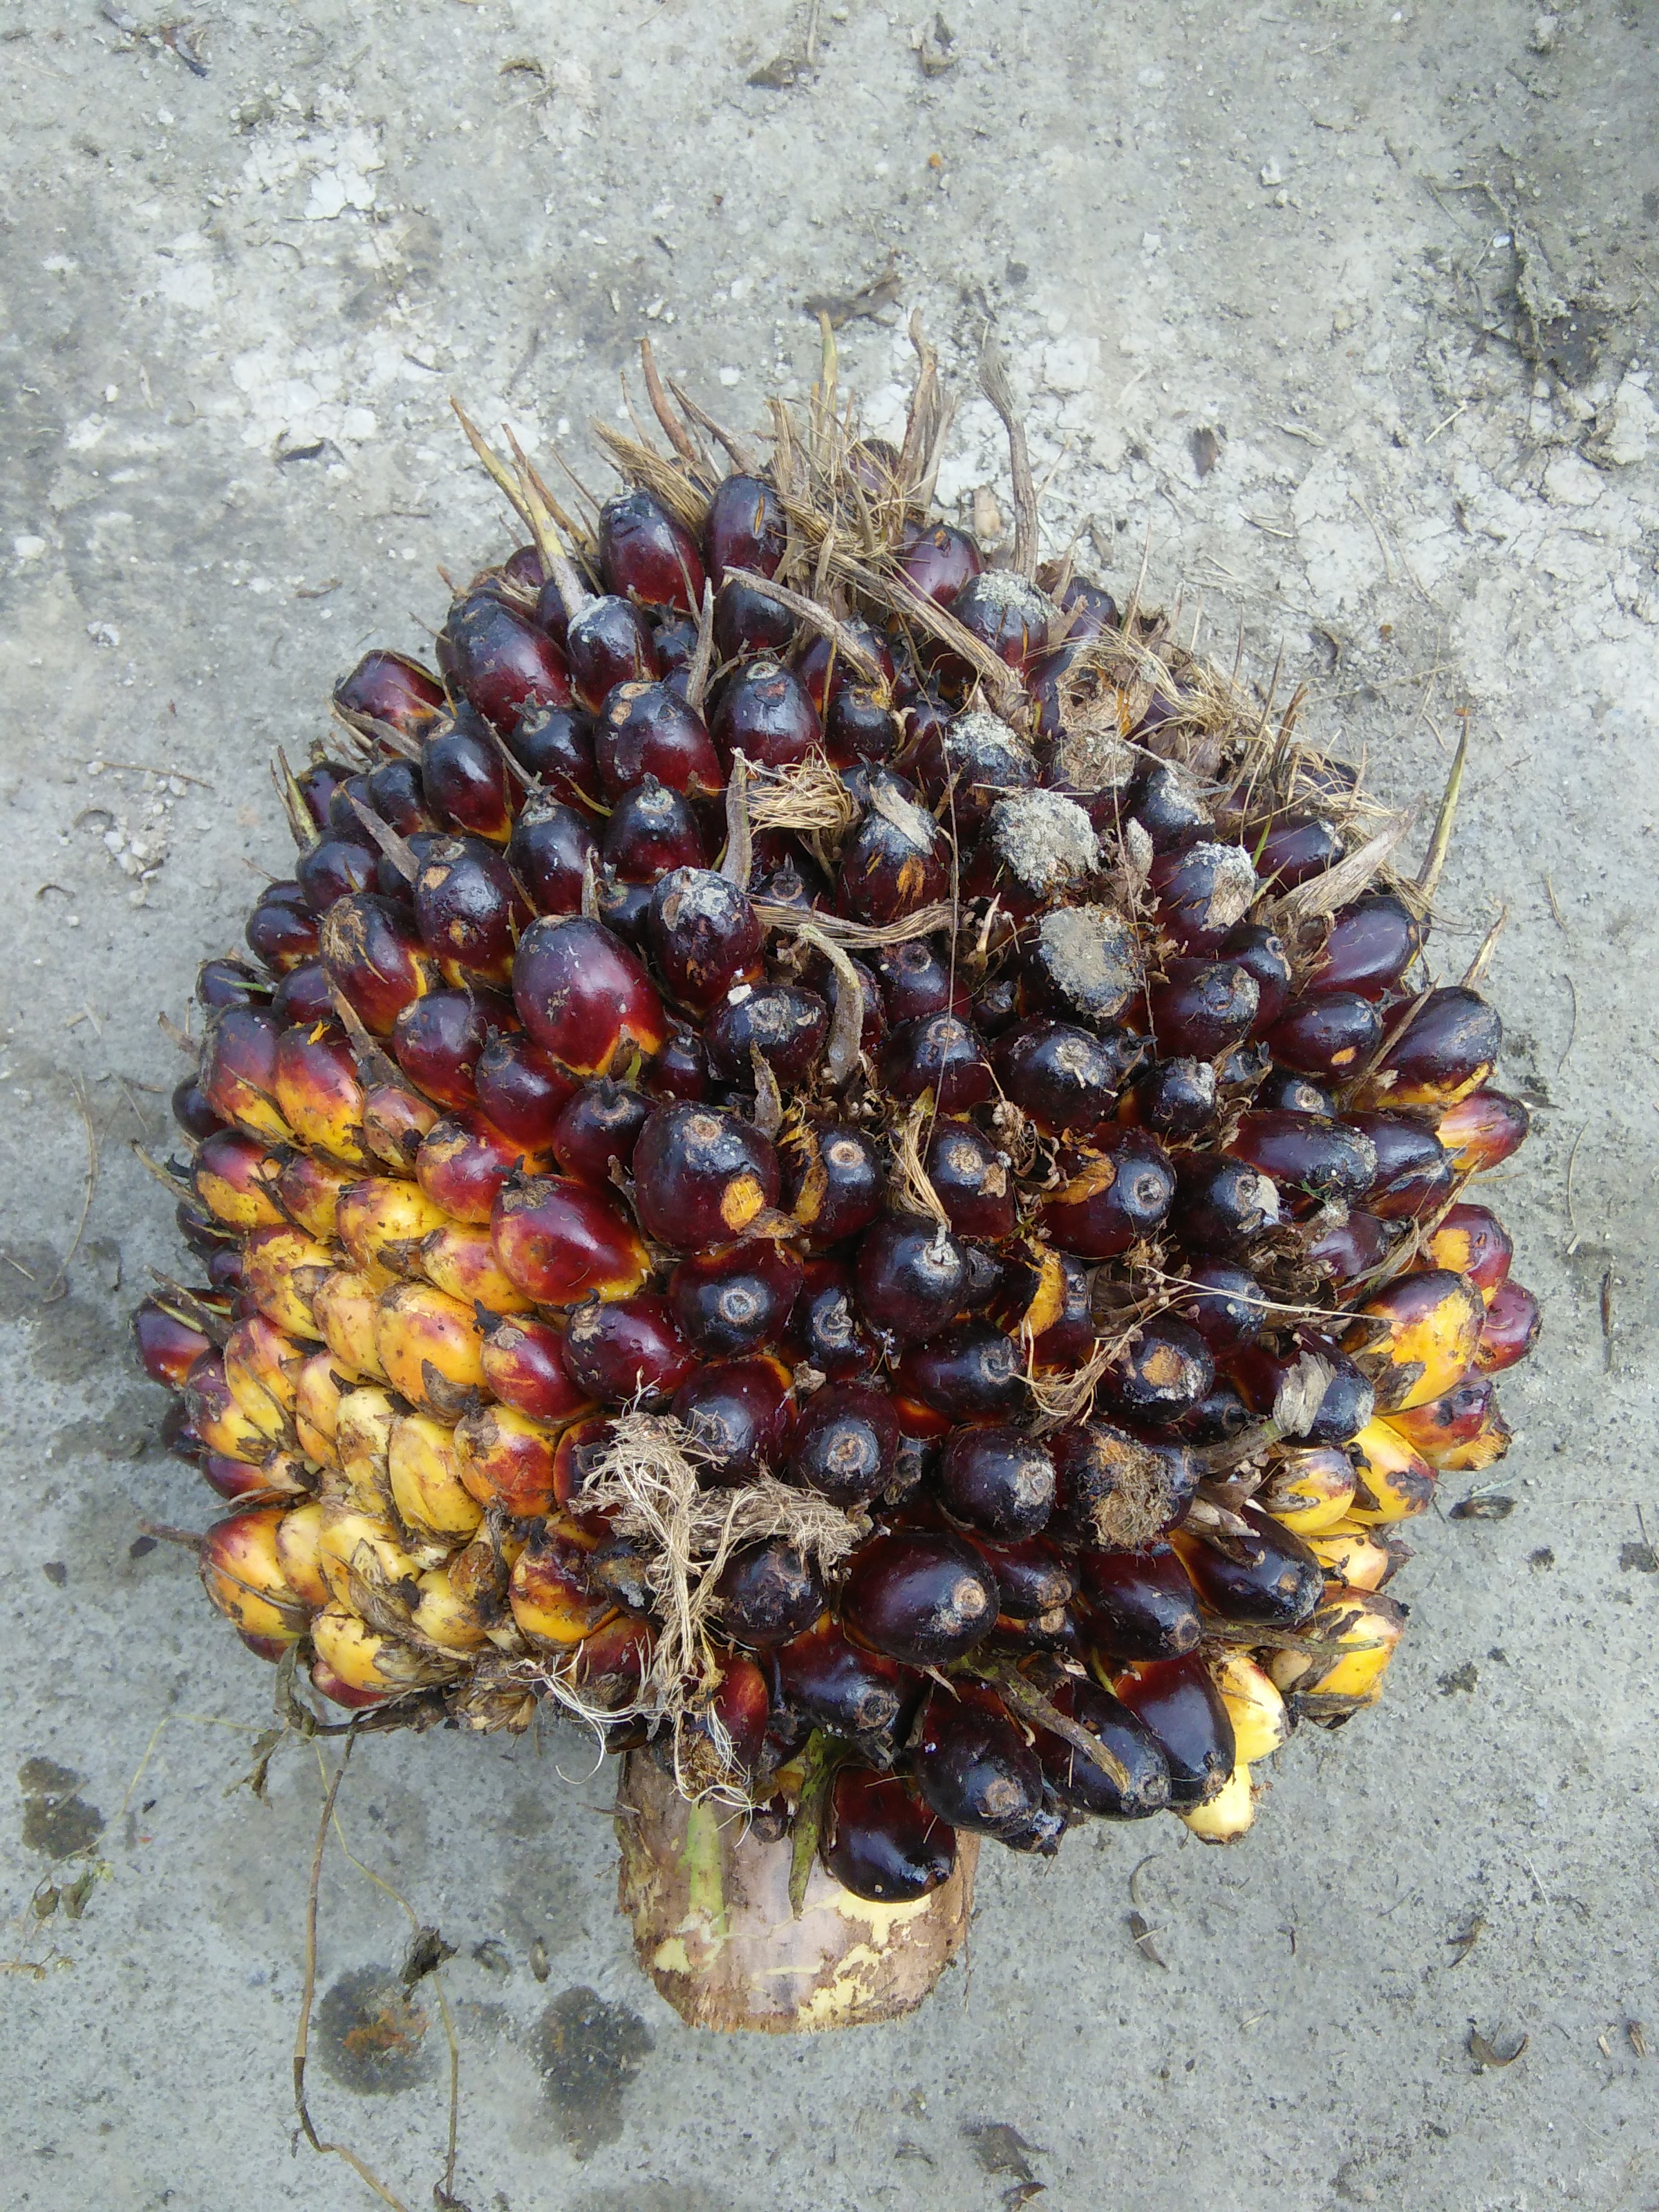
Ripeness: Unripe